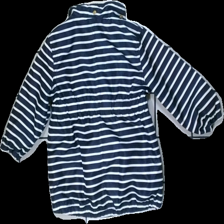
View: back
Type: Rain jacket
Category: Children
Brand: Logg (H&M)
Colors: Blue, White
Material: 100% polyester
Pattern: Striped
Cut: Regular
Size: 92
Season: Autumn
Stains: Minor
Damage: several pulled  threads
Price range: <50
Recommended usage: Export